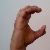
The image shows a hand gesture representing the letter 'C' in Indian Sign Language.